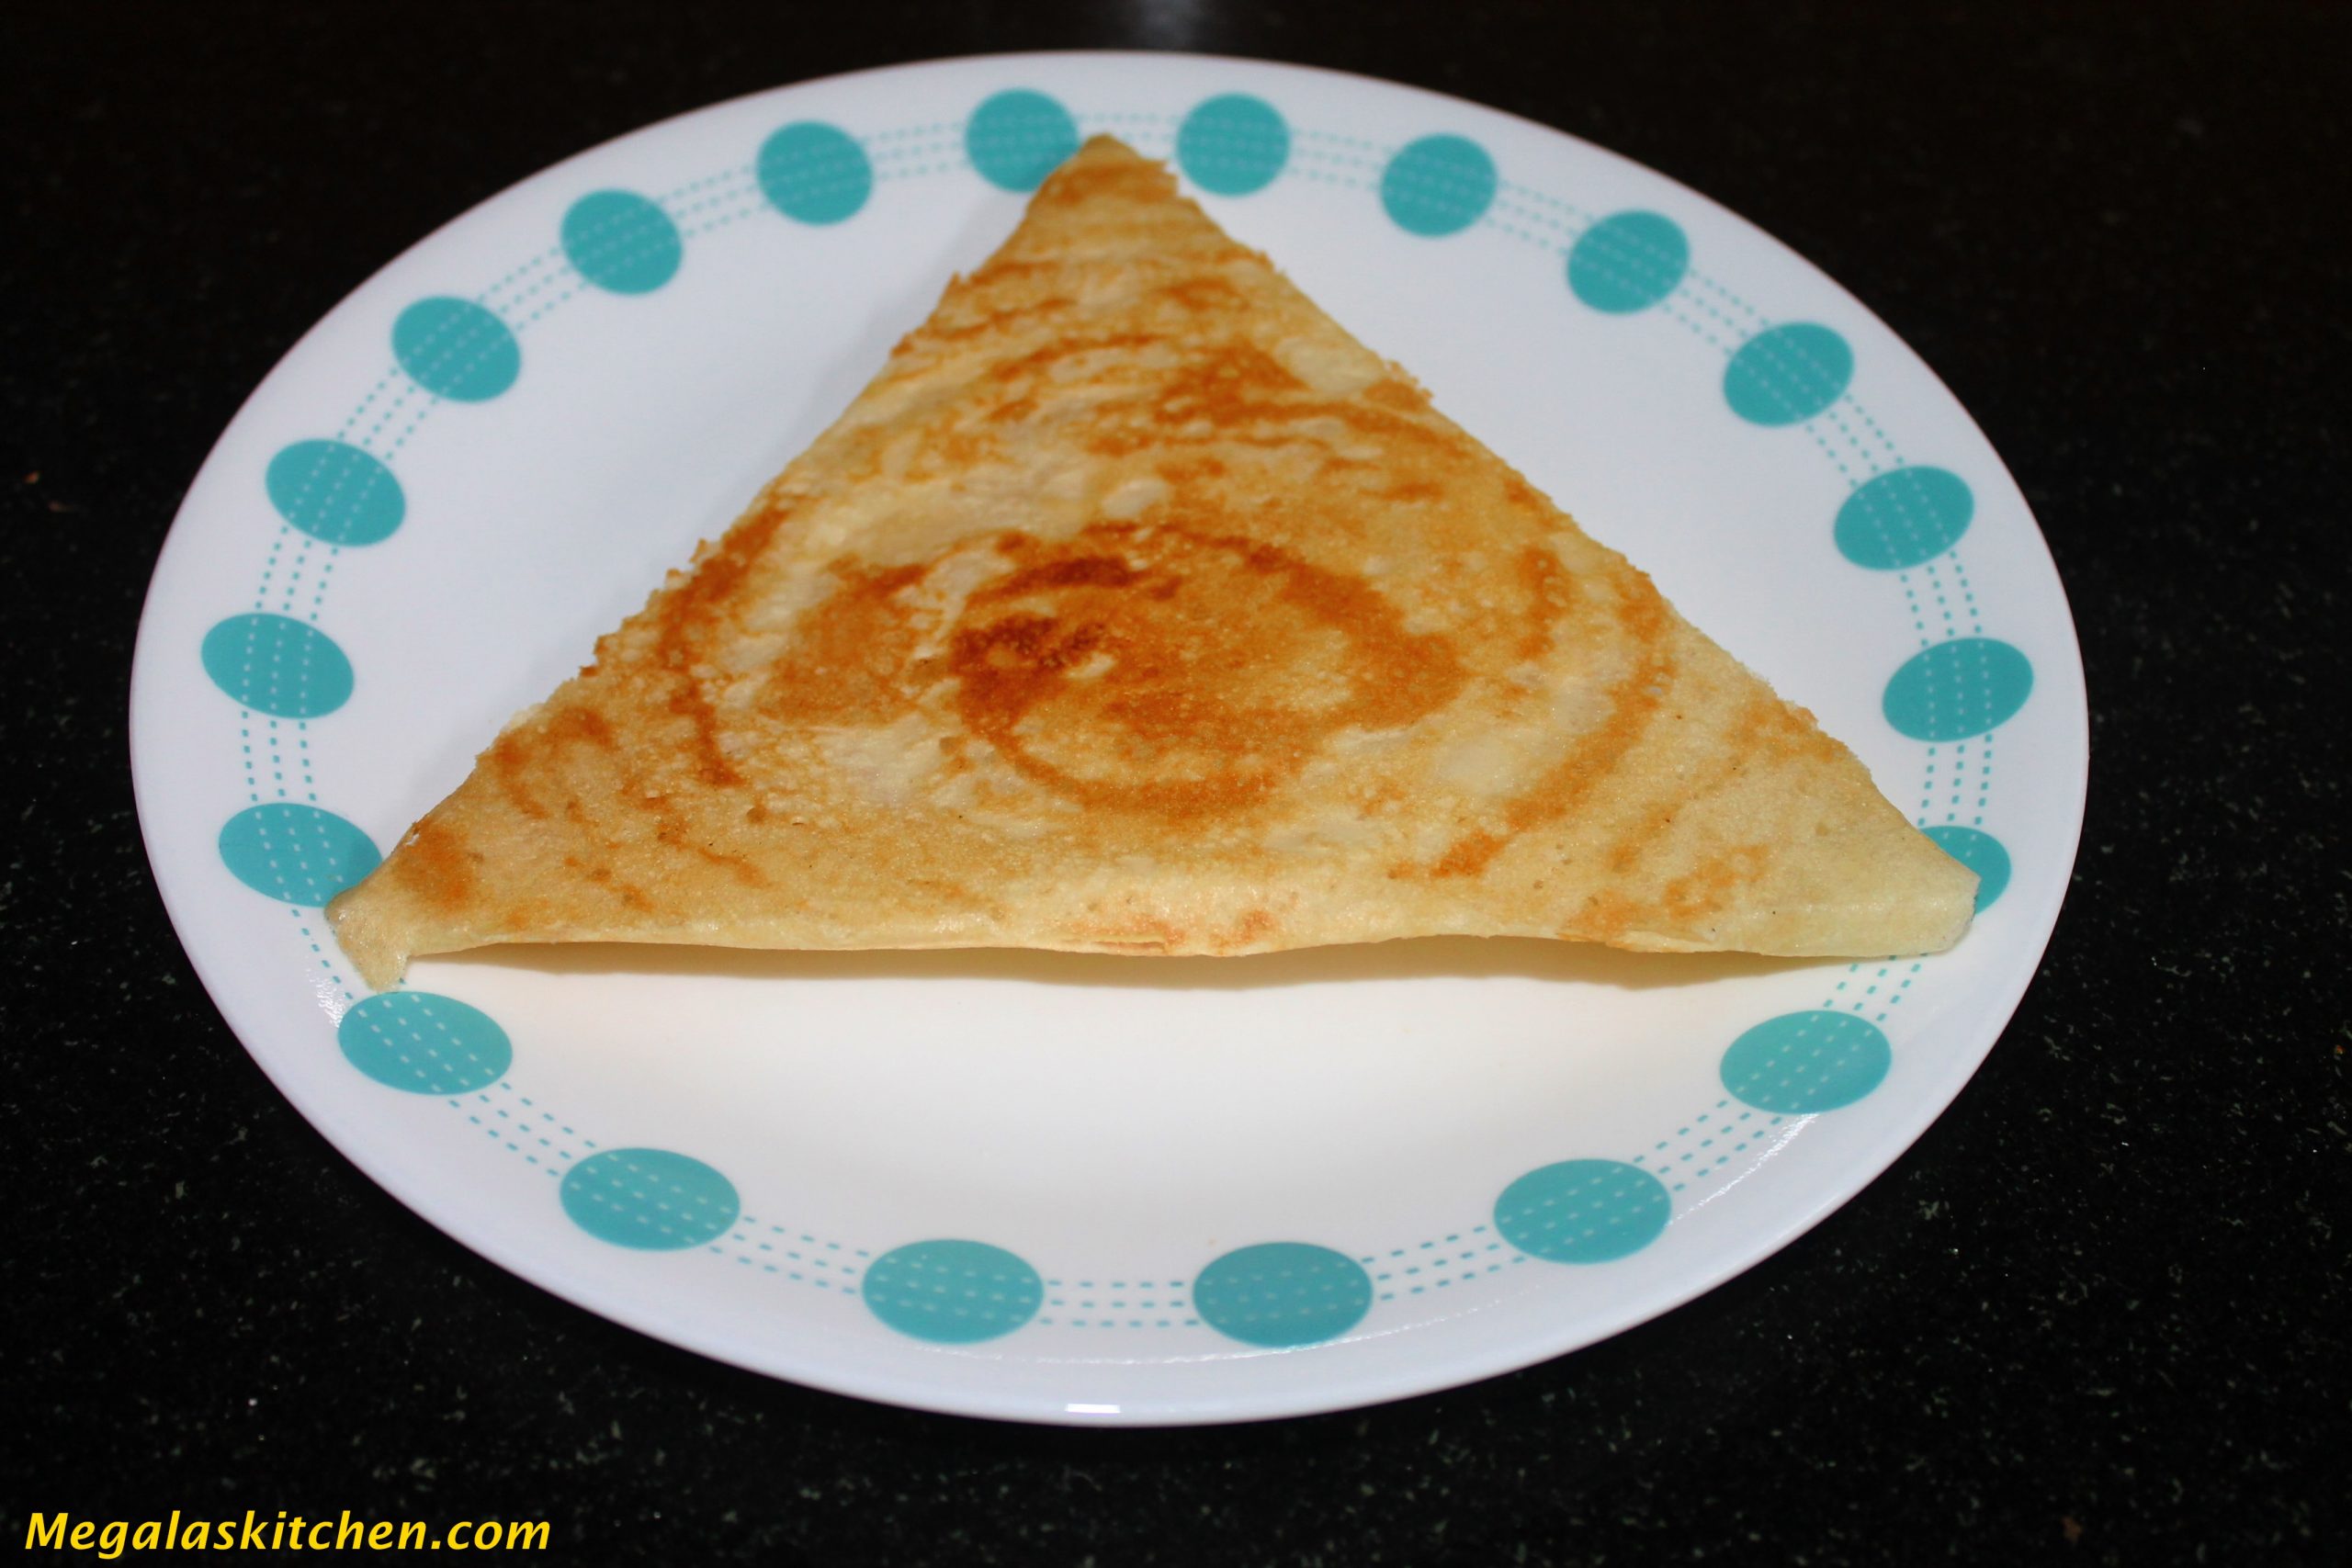
Dish: masala_dosa